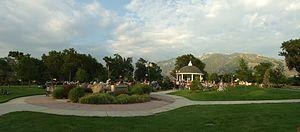
La ville de Draper est située dans les comtés de Salt Lake et d’Utah, dans l’État de l’Utah, aux États-Unis. Lors du recensement de 2010, sa population s’élevait à 42 274 habitants, contre 7 143 habitants en 1990.